James Lind

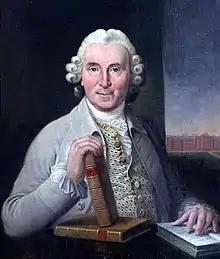

James Lind (4 October 1716 – 13 July 1794) was a Scottish physician. He was a pioneer of naval hygiene in the Royal Navy. By conducting one of the first ever clinical trials, he developed the theory that citrus fruits cured scurvy. Lind served in the Royal Navy and then went onto private practice. In 1758 he appointed chief physician of the Royal Naval Hospital Haslar, then one of the largest hospitals in the world. While chief physician, Lind argued for the health benefits of better ventilation aboard naval ships, the improved cleanliness of sailors' bodies, clothing and bedding, and below-deck fumigation with sulphur and arsenic. He also proposed that fresh water could be obtained by distilling sea water. He retired in 1783 and was awarded a large pension by the naval commissioners. Lind made significant advancements in naval medicine that advanced the practice of preventive medicine and improved human understanding of nutrition.